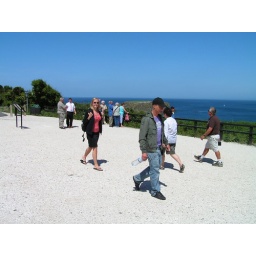
Stopping over to see - and cross - the famous rope bridge at Carrick-a-Rede